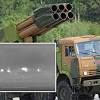
Label: Tornado